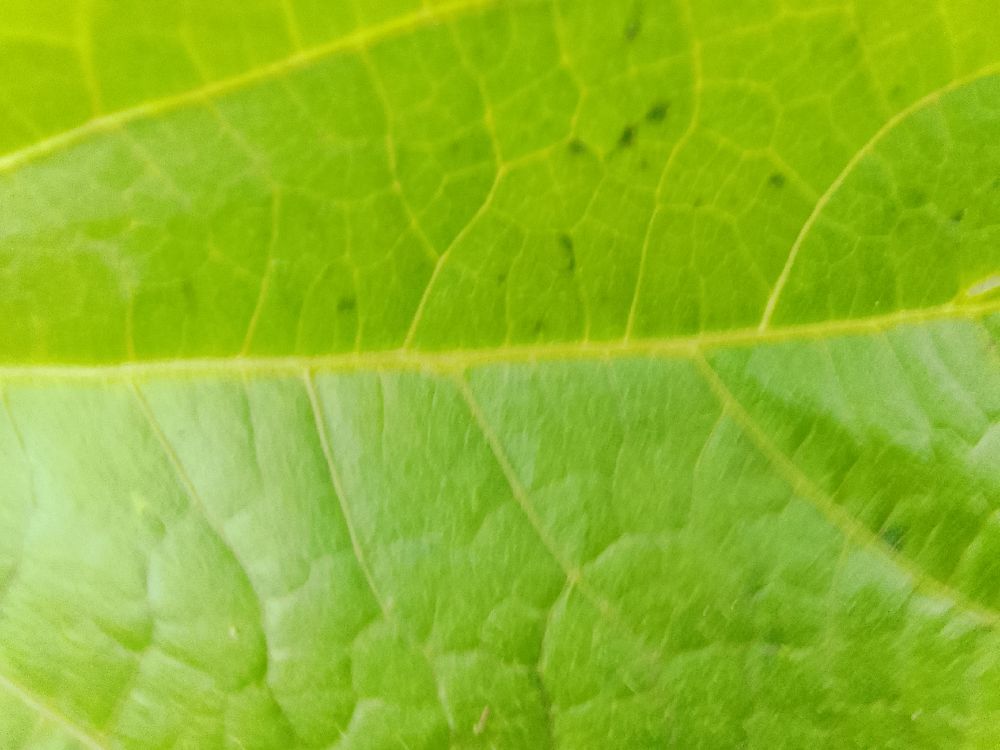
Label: healthy